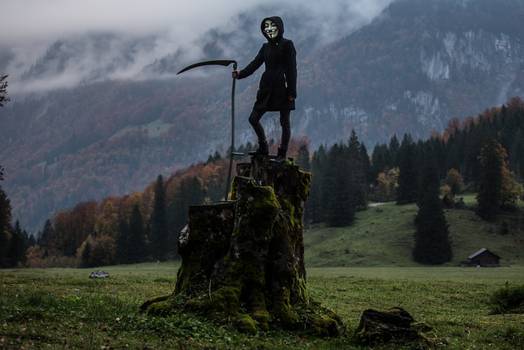
Label: No Watermark